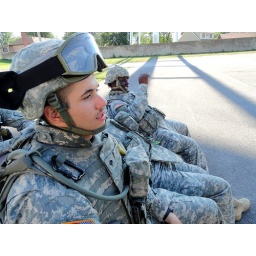
Grabbing a seat in the shade of the water tower